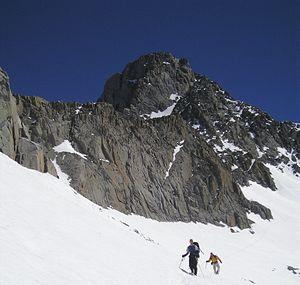
Le mont Sill est un sommet culminant à 4 314 mètres d'altitude dans le centre de la Californie, à l'Ouest des États-Unis. Il fait partie de la Sierra Nevada. Il est constitué de granite. Gravie pour la première fois en 1903 par James S. Hutchinson, Joseph N. LeConte, James K. Moffitt et Robert Pike, c'est une montagne relativement facile d'accès prisée des randonneurs et grimpeurs. Elle est protégée par la réserve intégrale John Muir et la forêt nationale d'Inyo au nord, tandis qu'elle est incluse dans le parc national de Kings Canyon au sud.